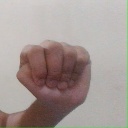
अक्षर: ठ